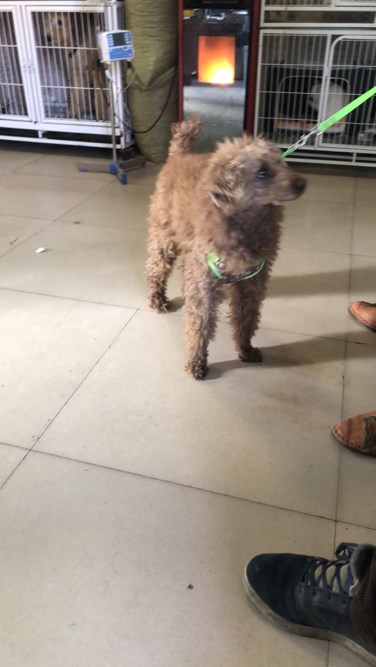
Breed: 7449-n000128-teddy